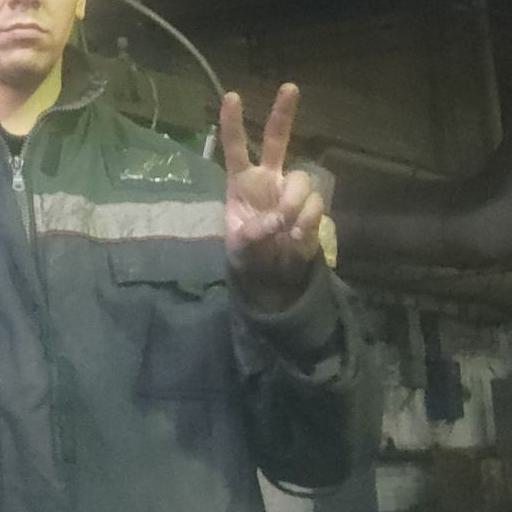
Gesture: peace